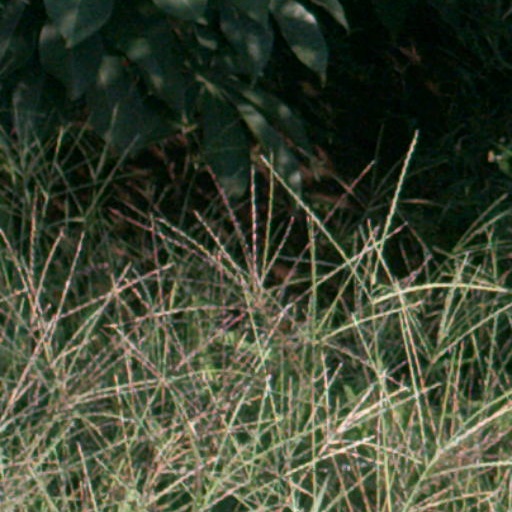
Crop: cassava